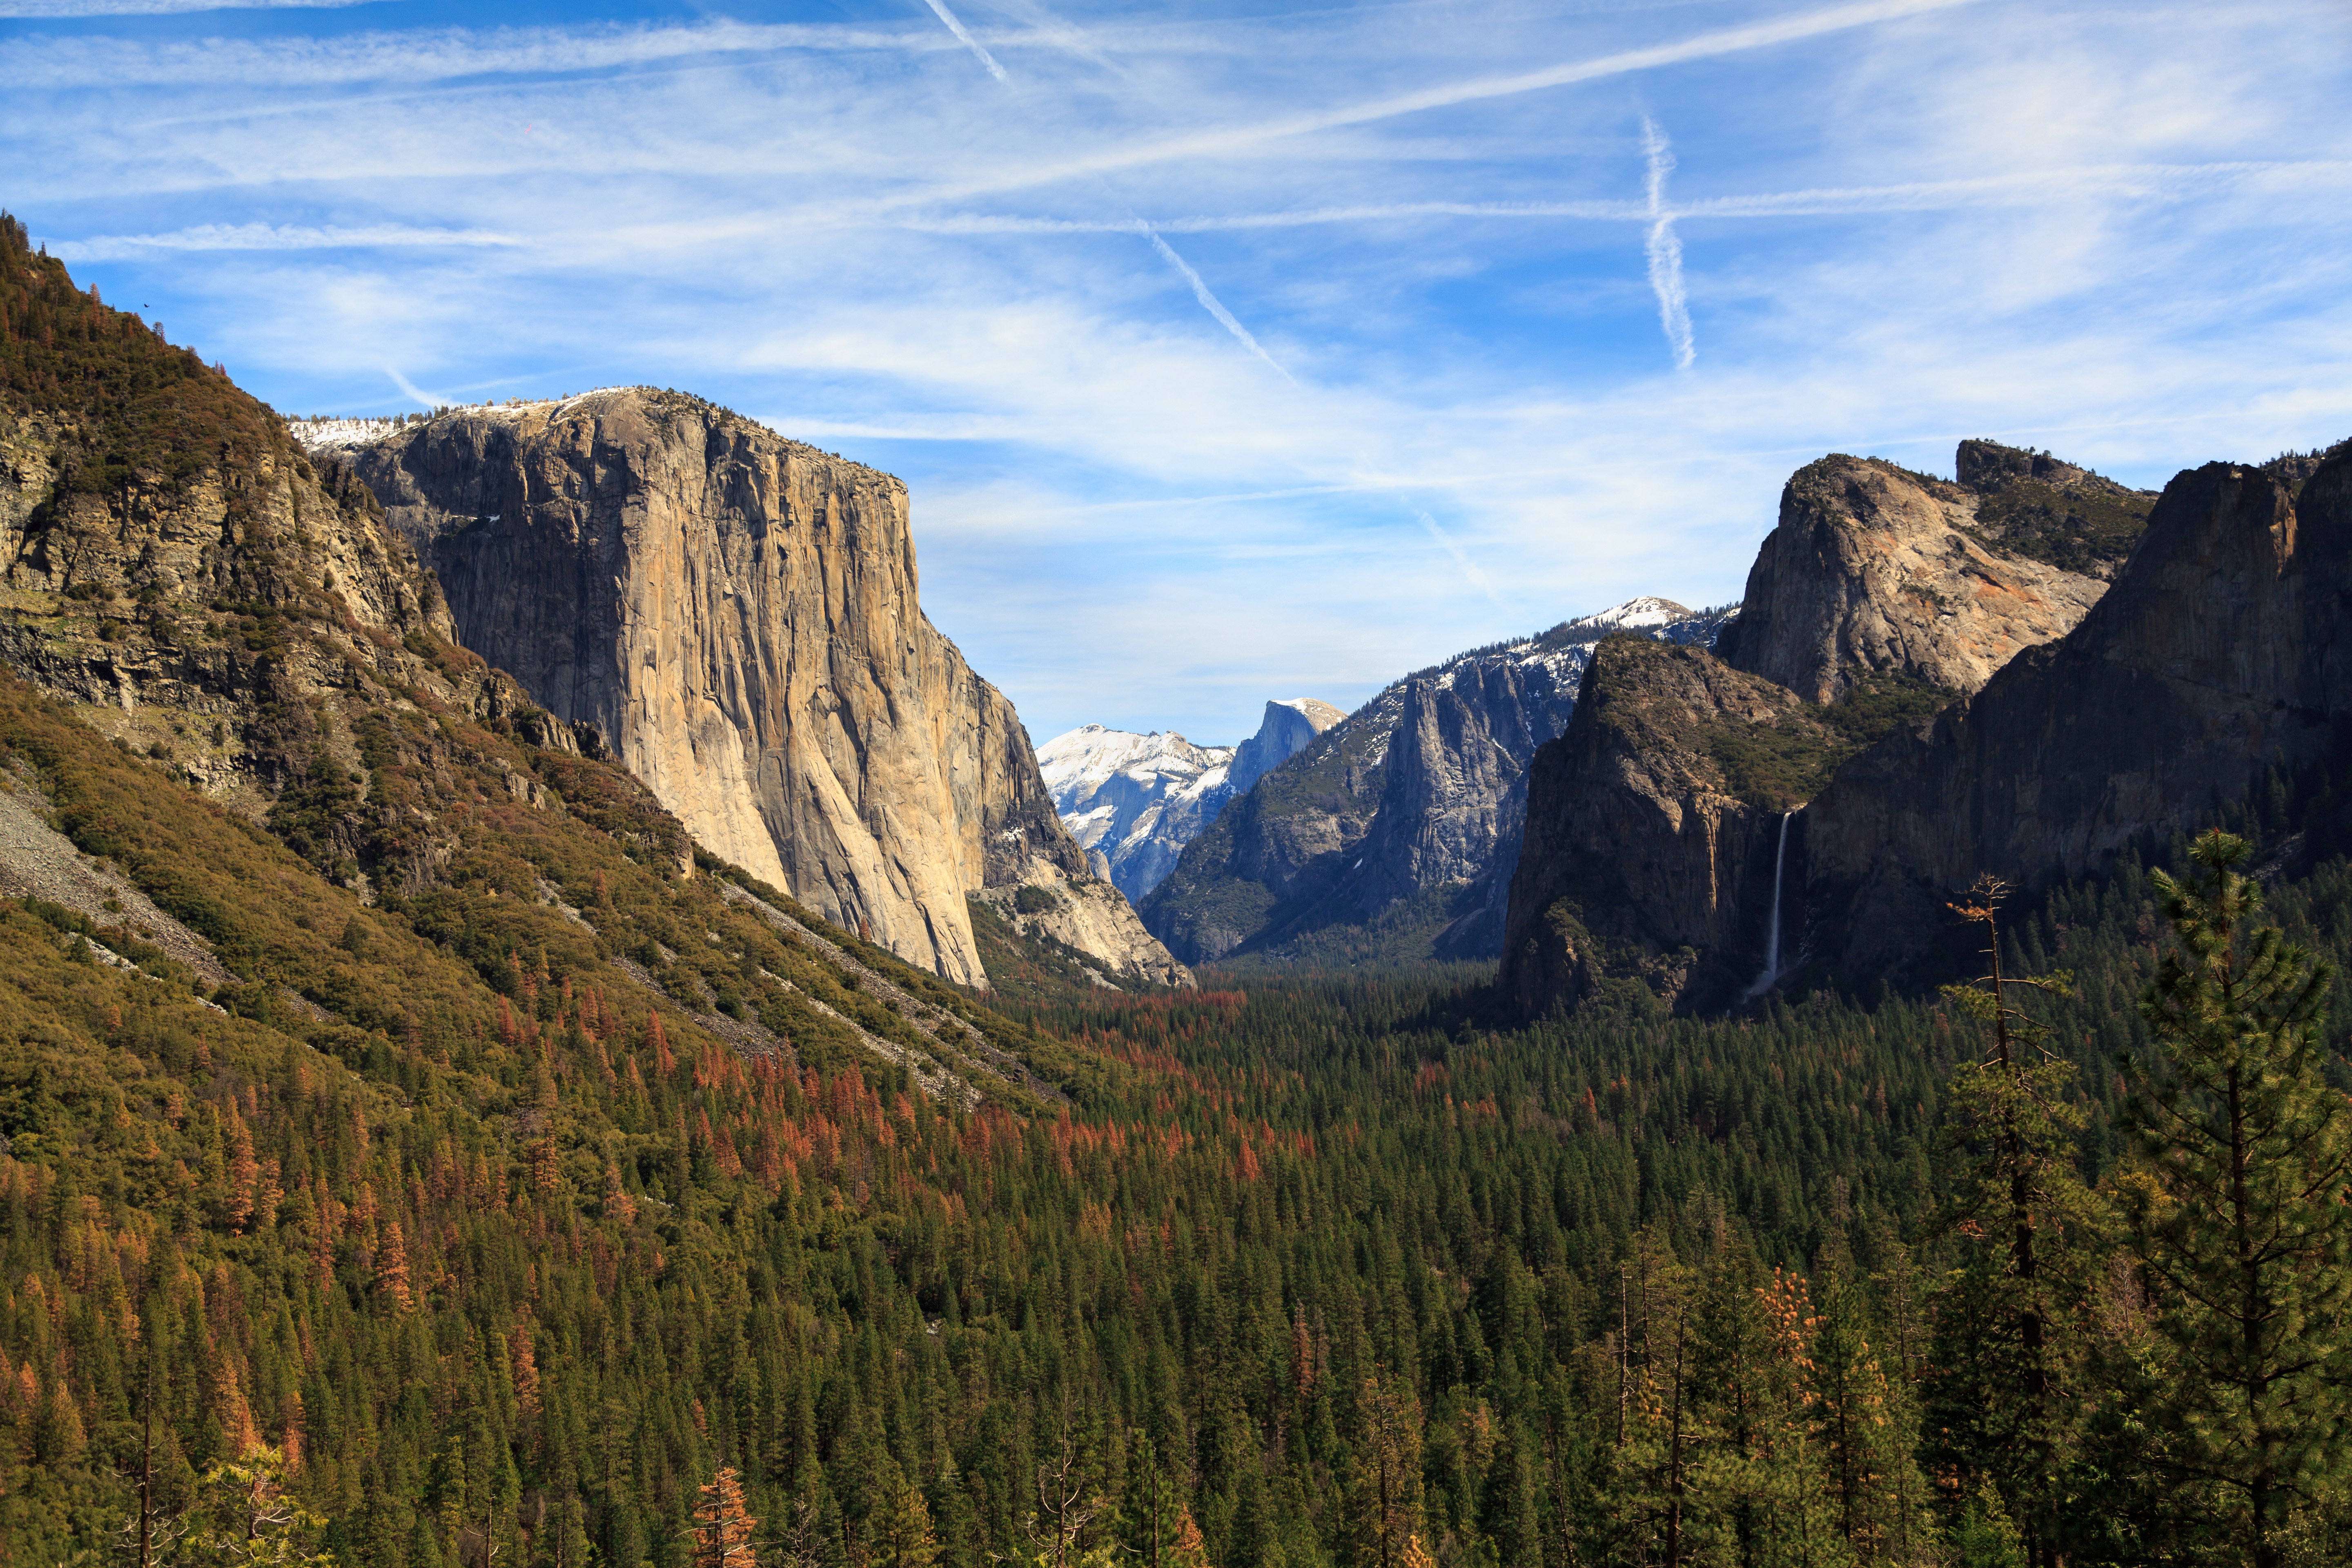
landscape, tree, nature, rock, wilderness, walking, mountain, cloud, sky, valley, mountain range, autumn, park, terrain, national park, ridge, geology, alps, plateau, landform, mountain pass, geographical feature, mountainous landforms